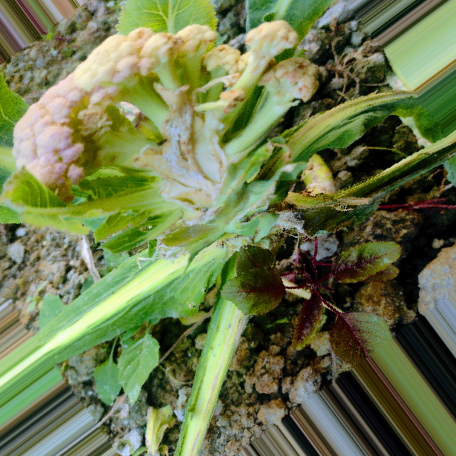
Label: Bacterial spot rot